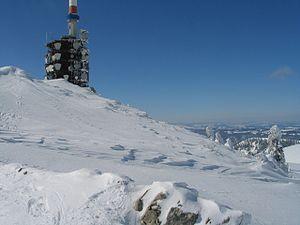
Le Chasseral en hiver. Auteur: Delley Sébastien
Le Chasseral est un sommet du Jura suisse dans le canton de Berne, culminant à 1 606 mètres d'altitude. C'est le quatrième plus haut sommet du Jura suisse, 40 cm plus bas que le Chasseron. C'est le sommet de plus de 1 600 mètres le plus septentrional du Jura.